Pandava Thoothar Perumal Temple

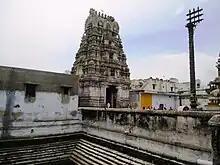
Pandavatutar Perumal Temple

Pandavatutar Perumal Temple or Thirupadagam located in Kanchipuram in the South Indian state of Tamil Nadu, is dedicated to the Hindu god Krishna, an avatar of the god Vishnu. Constructed in the Dravidian style of architecture, the temple is extolled in the "Nalayira Divya Prabandham", the early medieval Tamil canon of the Alvar saints from the 6th–9th centuries CE. It is one of the 108 "Divya Desams" dedicated to Vishnu, who is worshipped as Pandava Tutar Perumal (Krishna) and his consort Lakshmi (Rukmini).